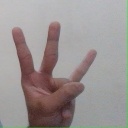
अक्षर: क्ष